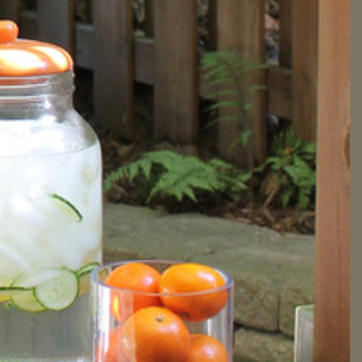
Material: foliage